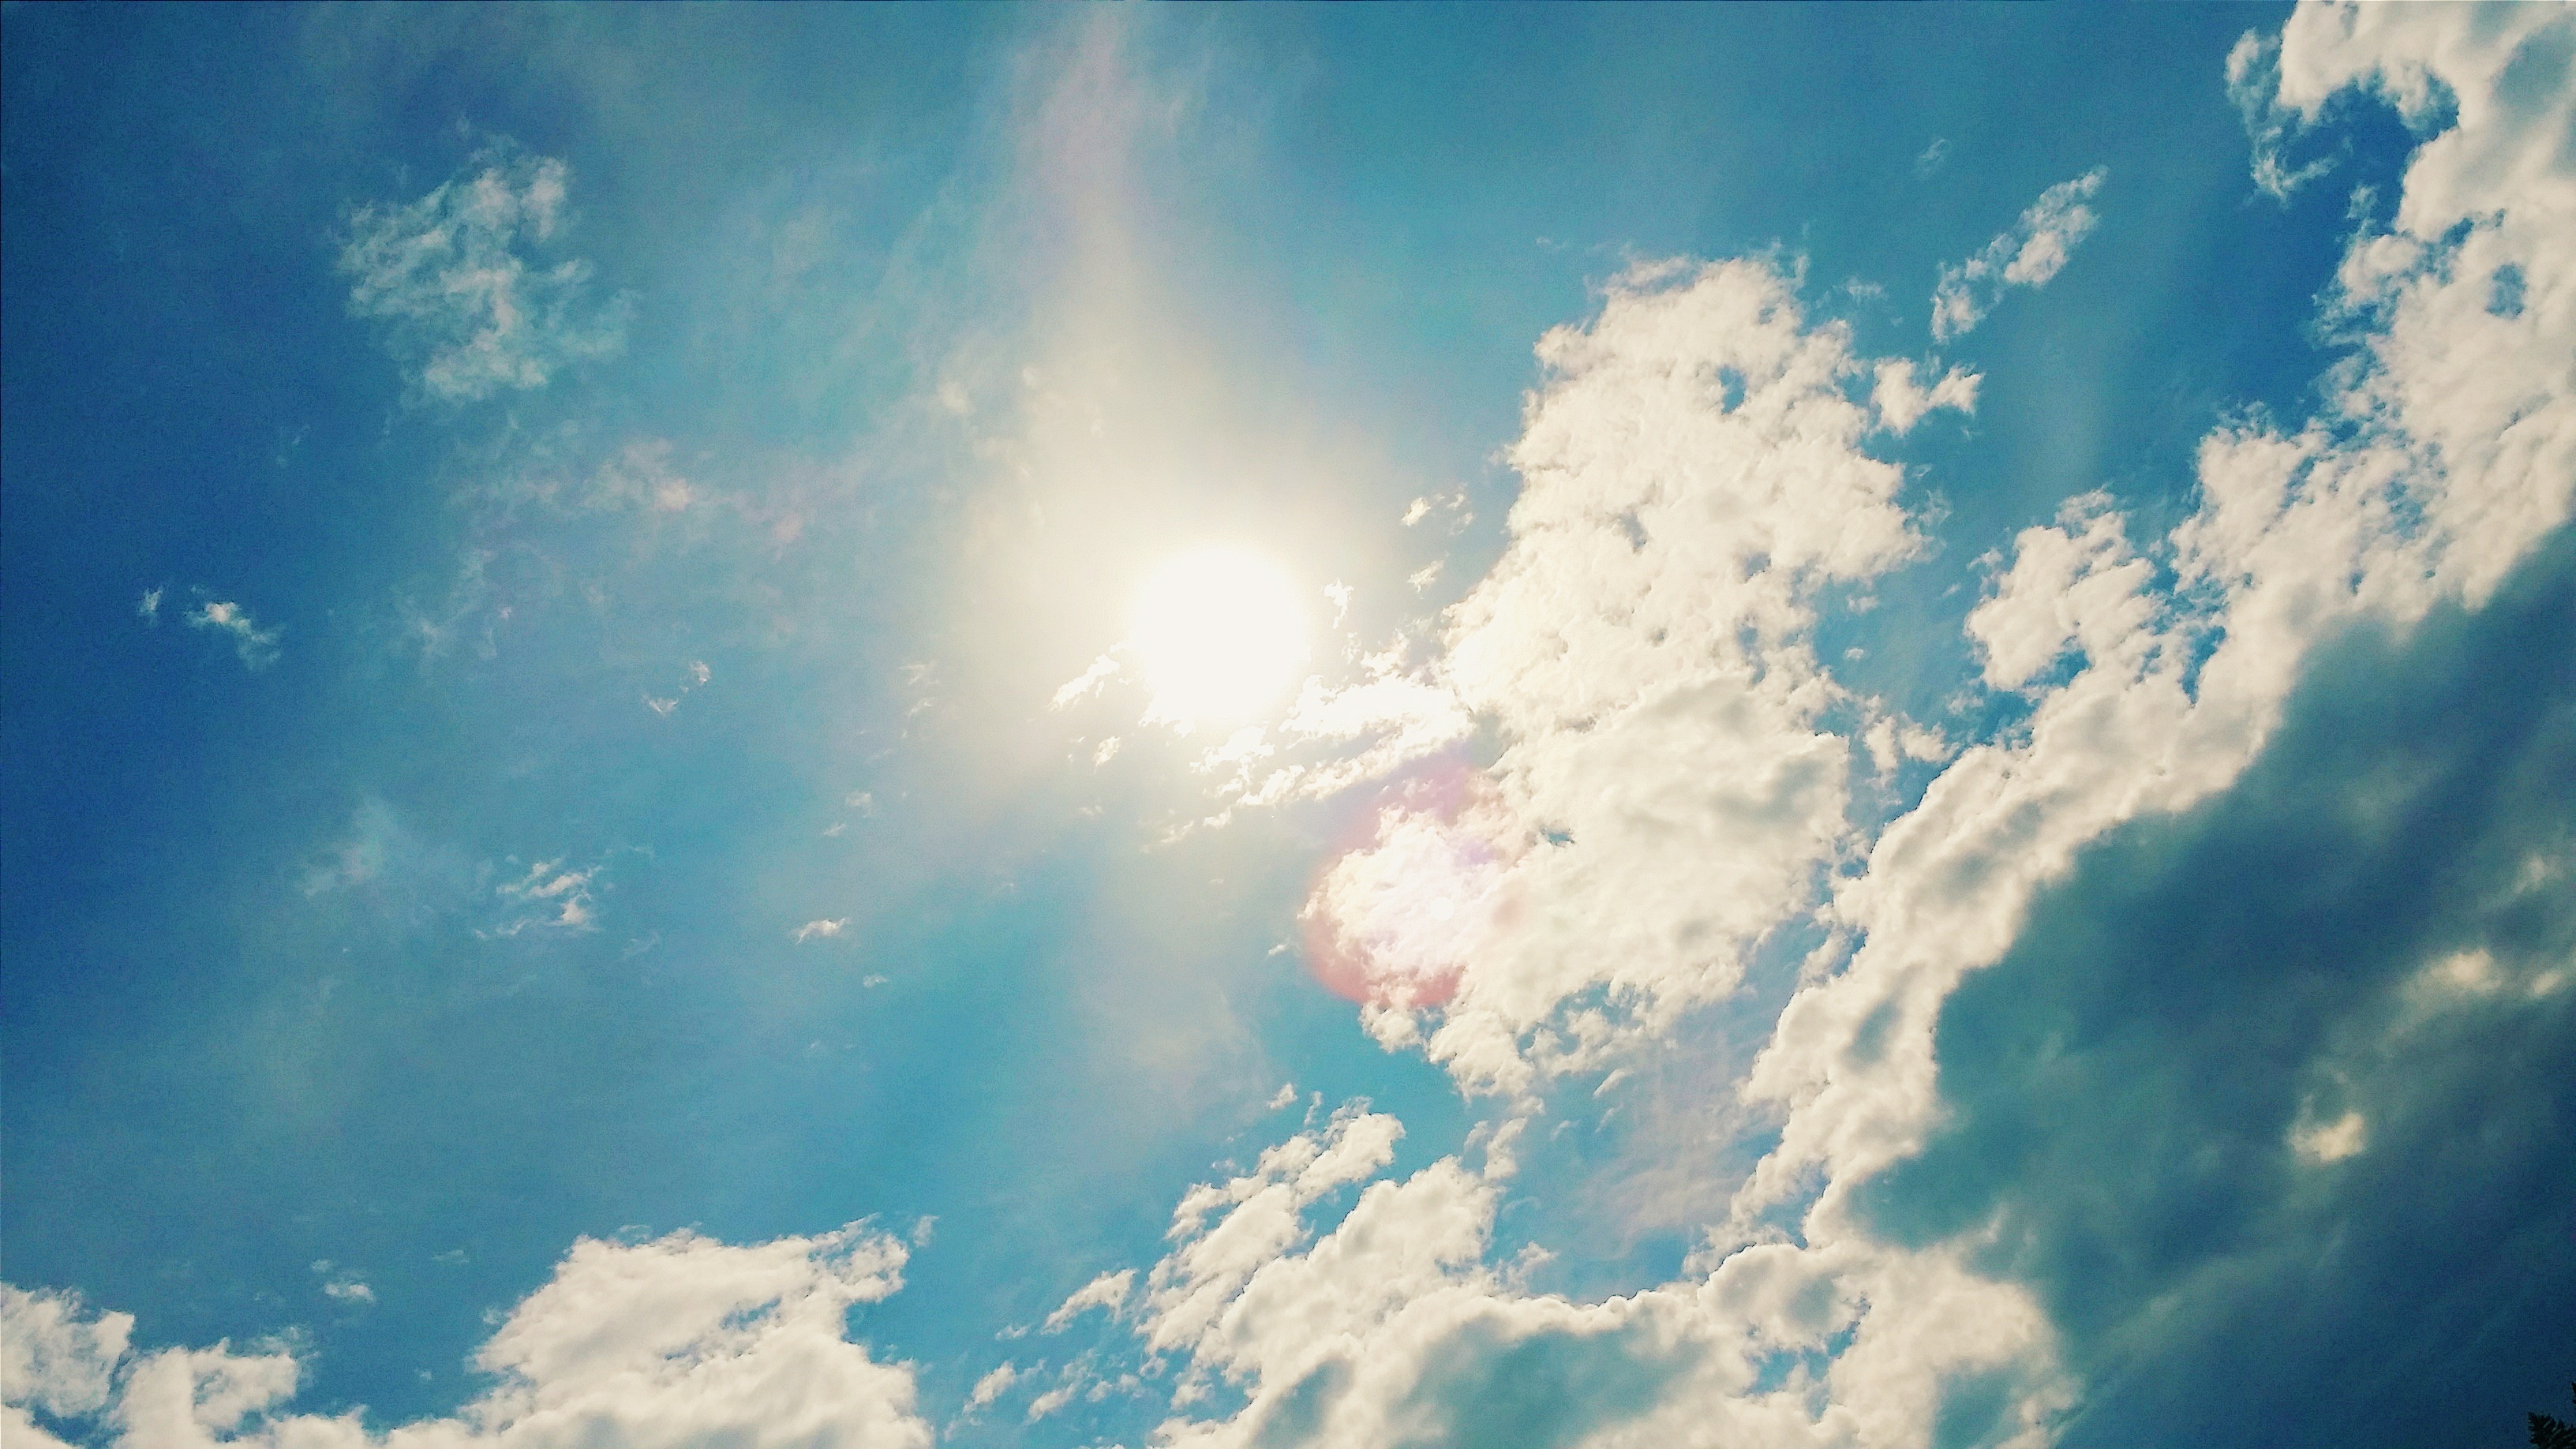
horizon, cloud, sky, sun, sunlight, atmosphere, daytime, reflection, blue, astronomical object, meteorological phenomenon, atmosphere of earth, computer wallpaper